Venues of the 2008 Summer Olympics

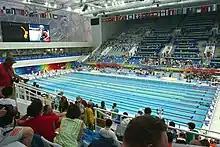
The Beijing National Aquatics Center at night

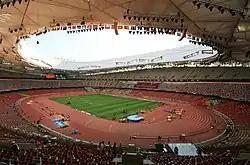
The Beijing National Stadium

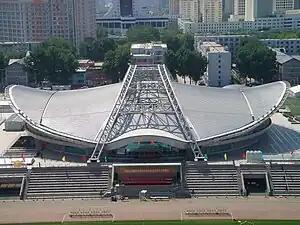
The Beijing Institute of Technology Gymnasium hosted the volleyball competition

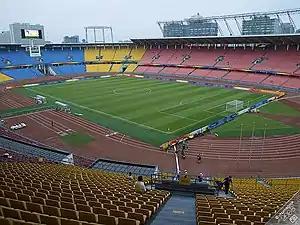
The Workers Stadium hosted the quarter-final and semi-final football matches

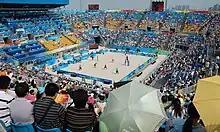
The Chaoyang Park Beach Volleyball Ground

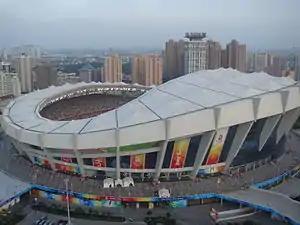
Shanghai Stadium, one of the venues for the football preliminaries

1. Both the Urban Road Cycling Course and the Qingdao International Sailing Center did not have spectator seating, and therefore no capacities are listed in this table. Spectators for events held at these venues could observe events held in them from regular pedestrian areas such as sidewalks.